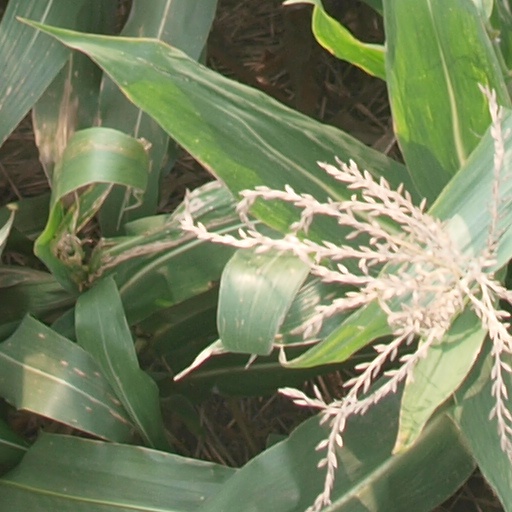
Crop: maize; corn